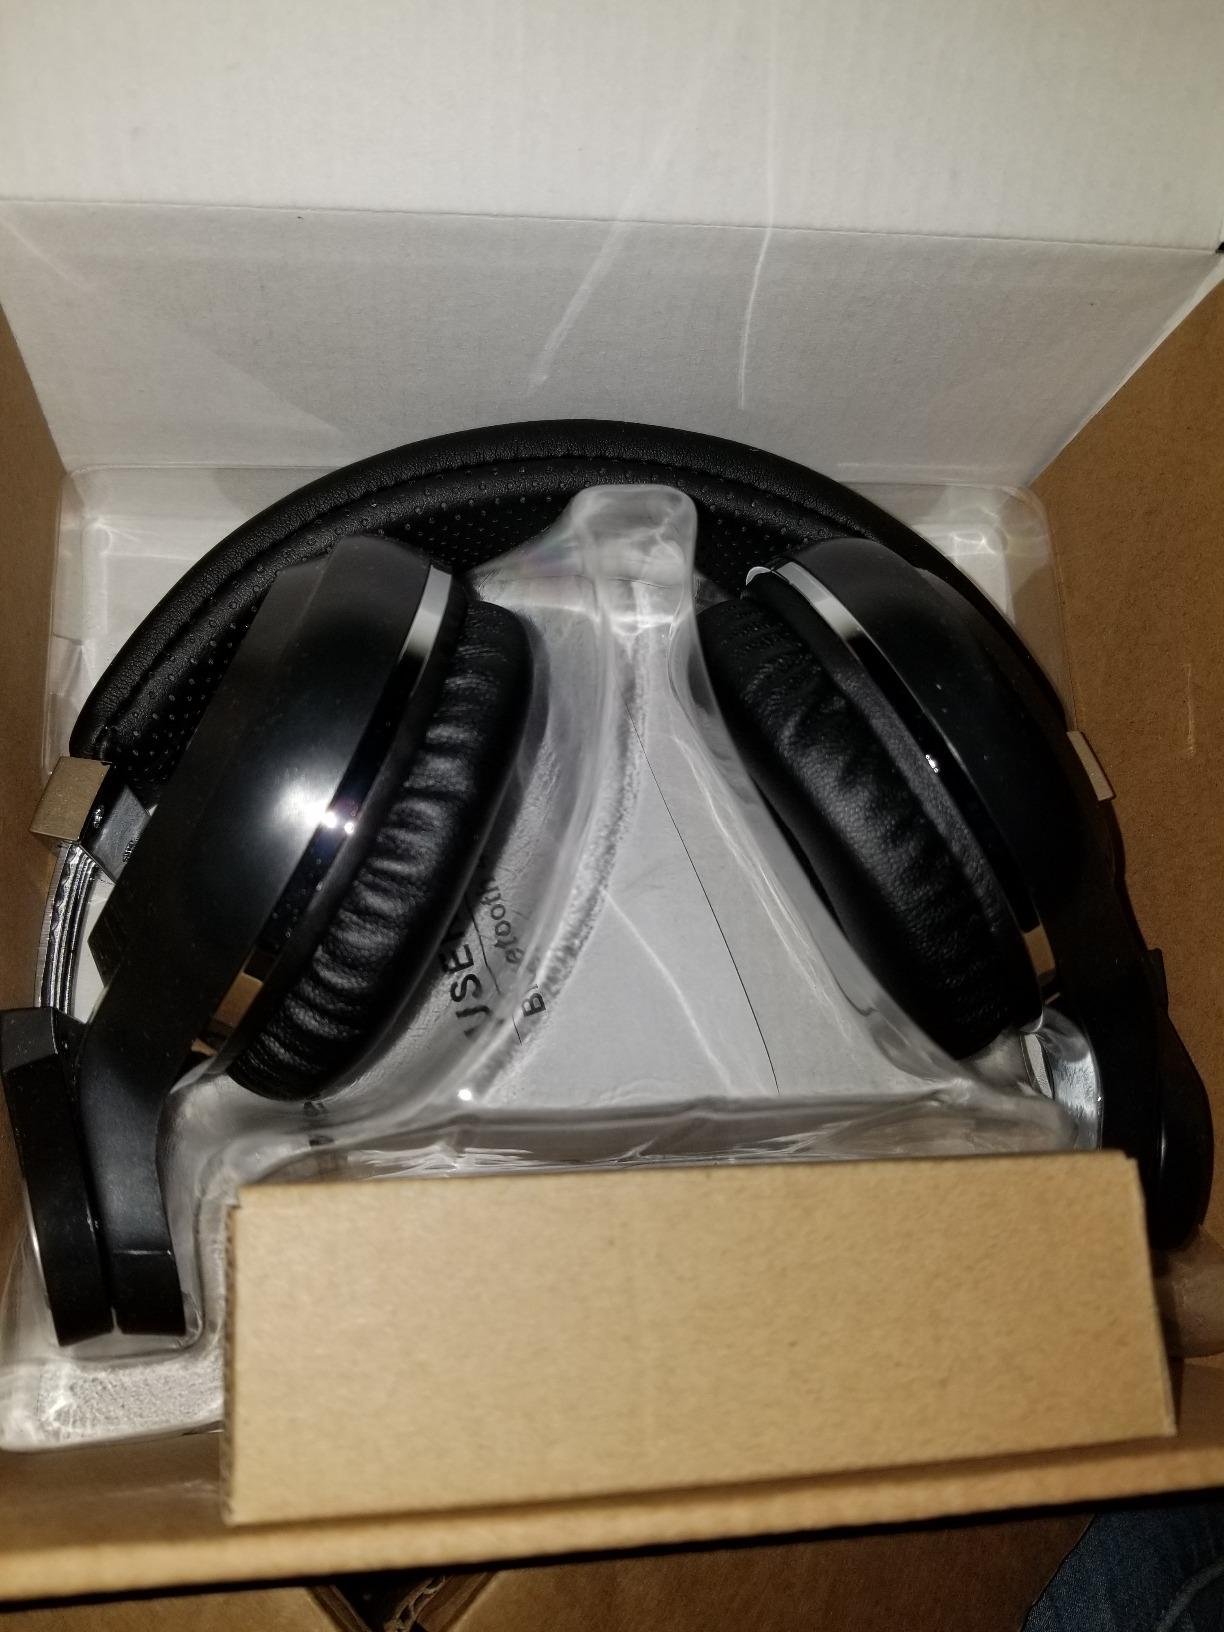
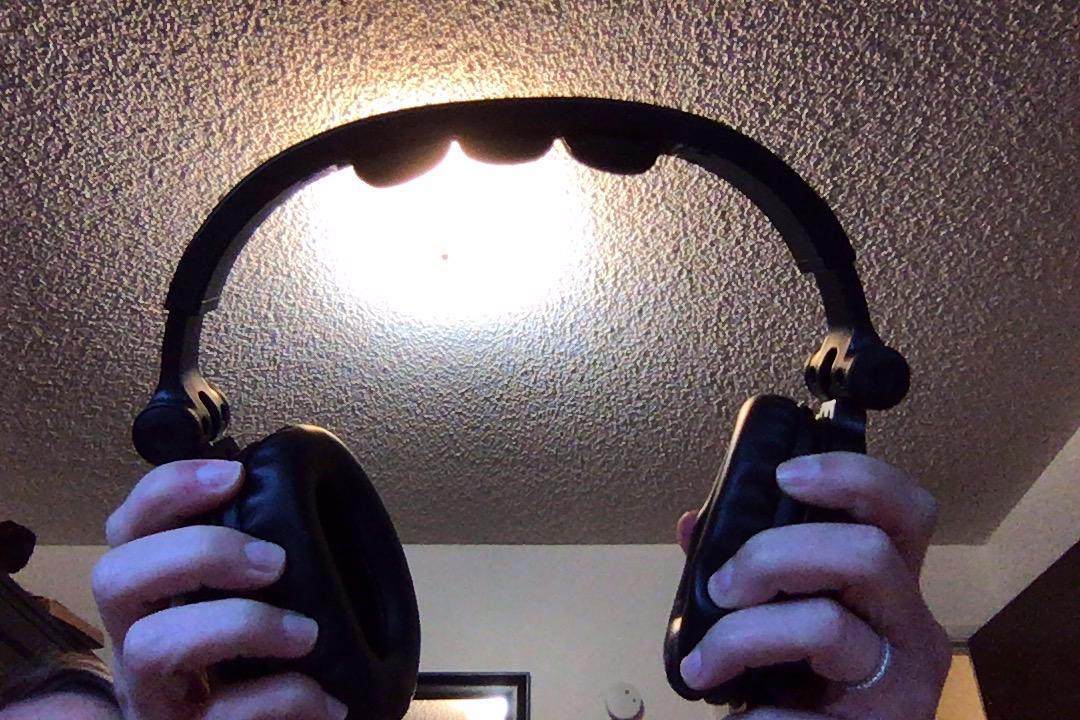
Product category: headphones
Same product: no